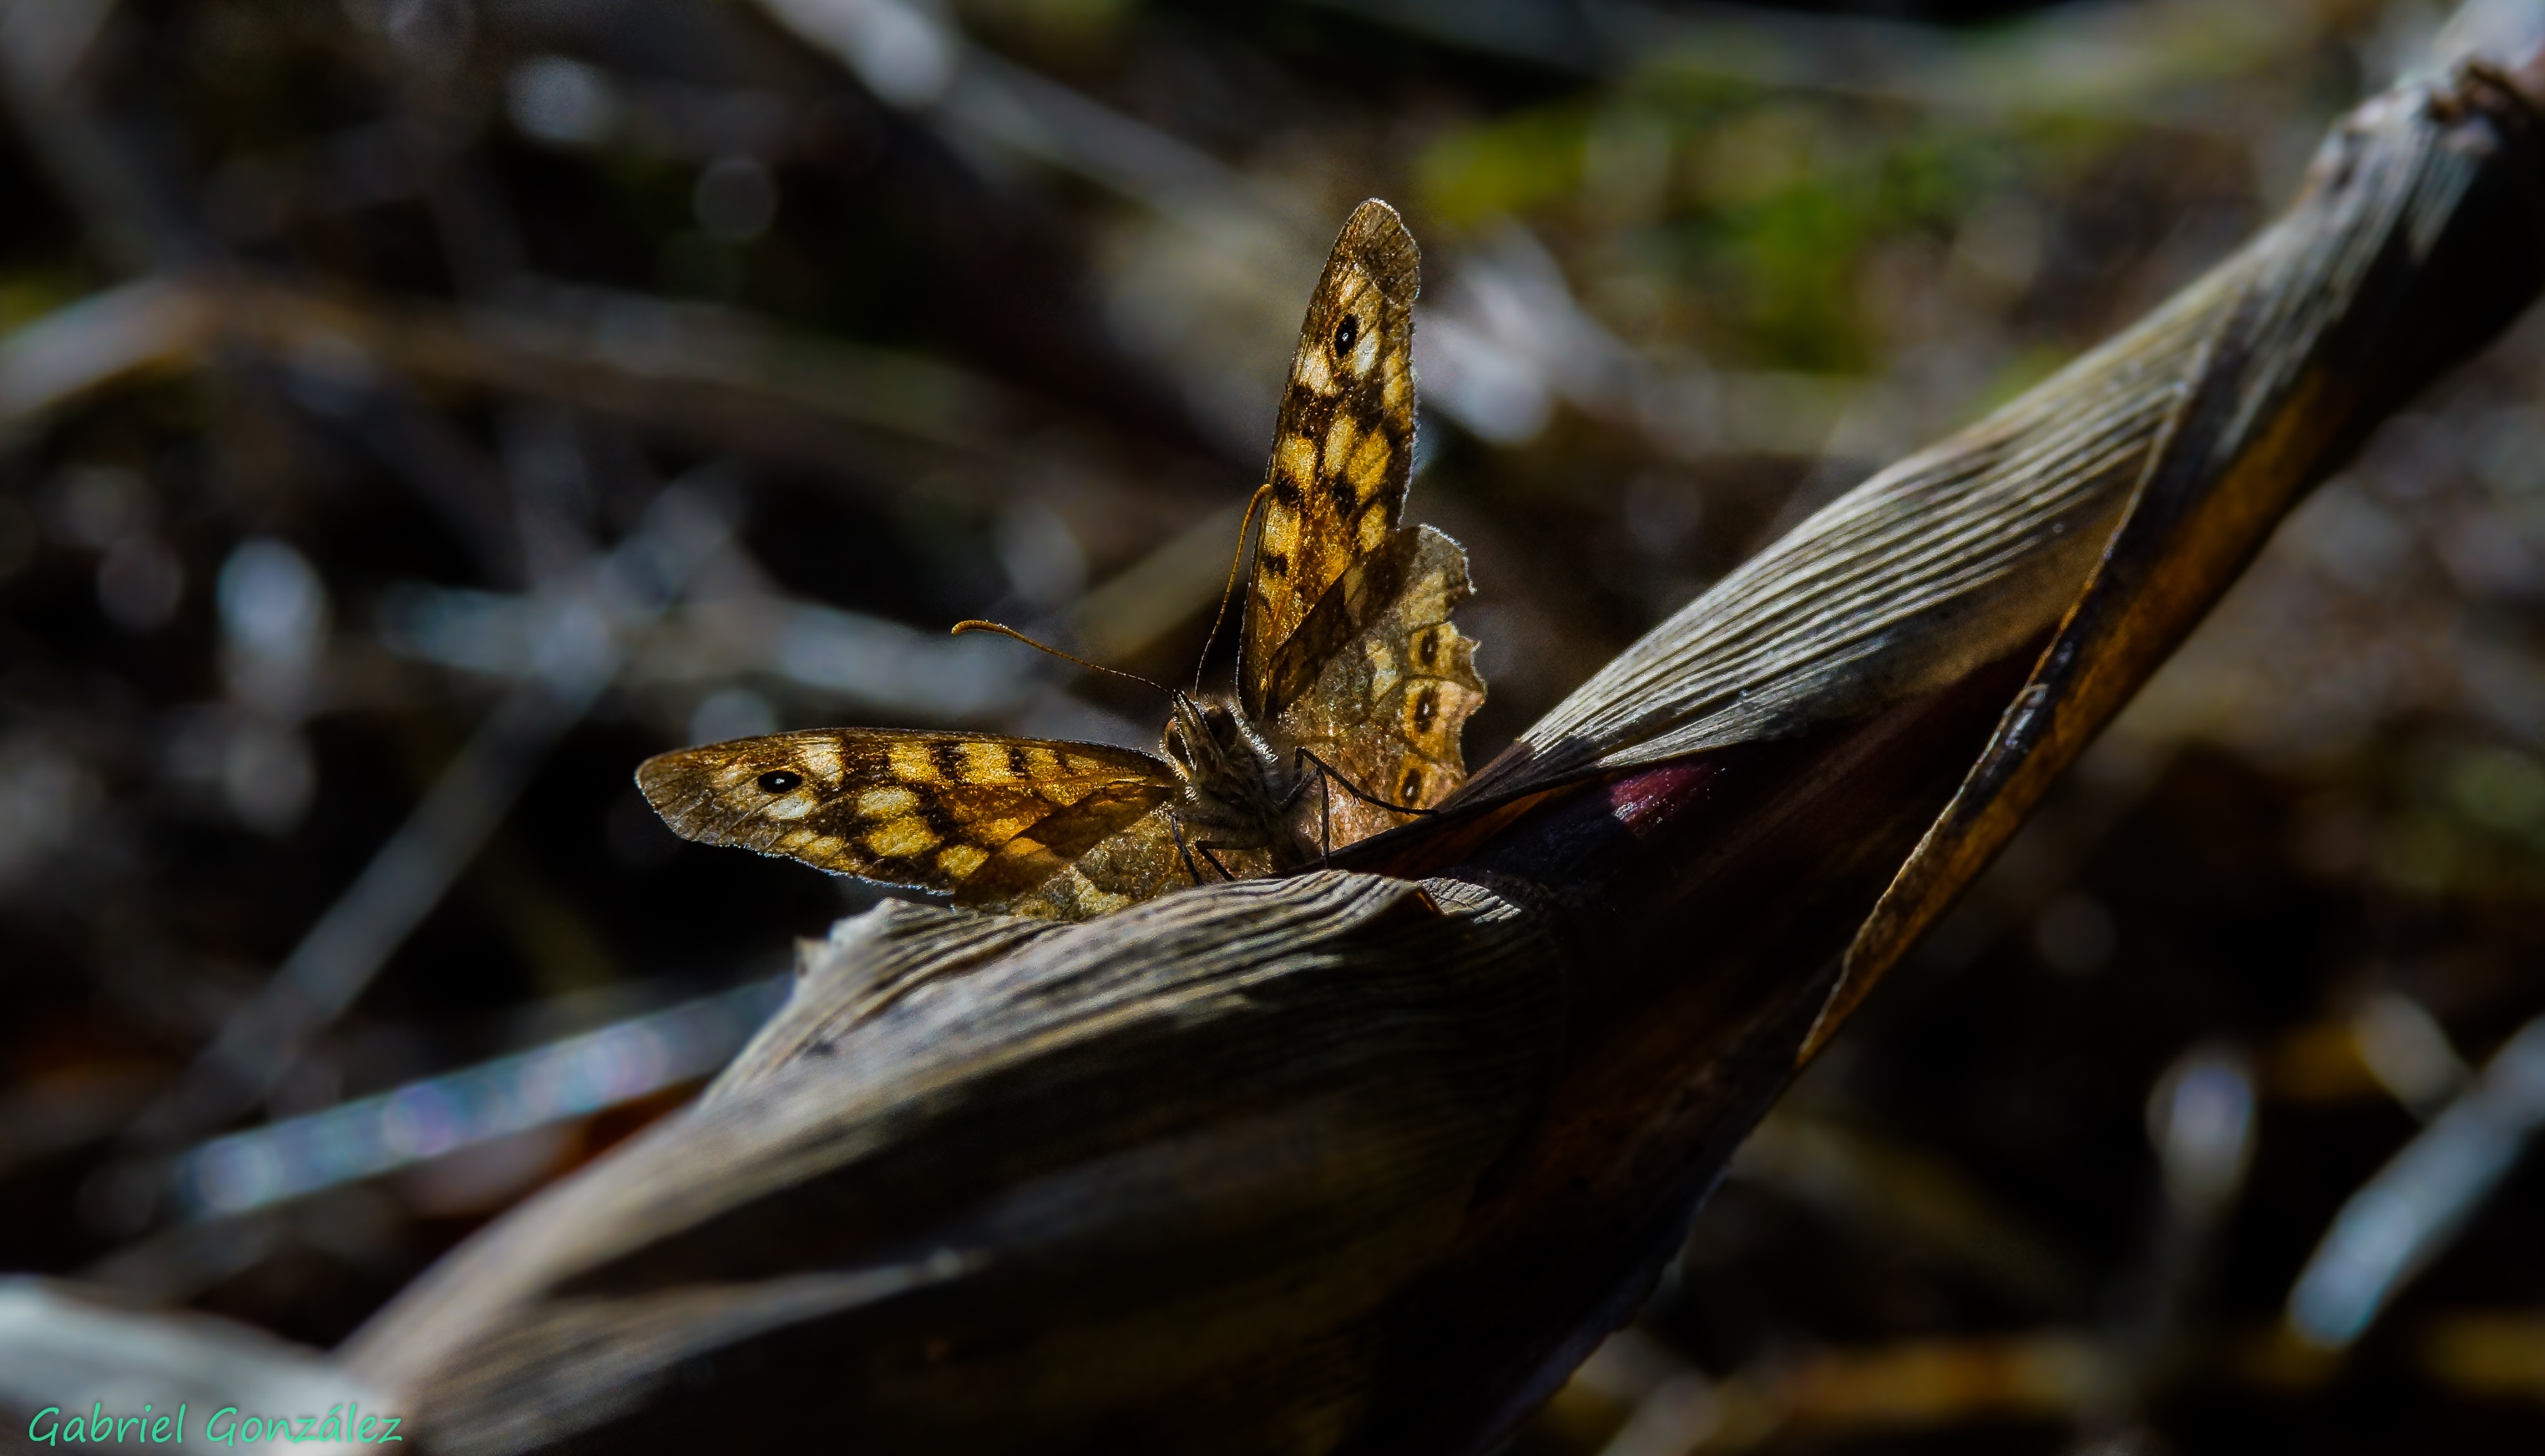
nature, photography, leaf, flower, photo, wildlife, insect, macro, autumn, butterfly, flora, fauna, invertebrate, close up, animals, naturaleza, butterflies, tamron90mm, a77, g, ggl1, gaby1, xovesphoto, animales, mariposas, sonya77, gphoto, gabrielcorua, xelodegalicia, macro photography